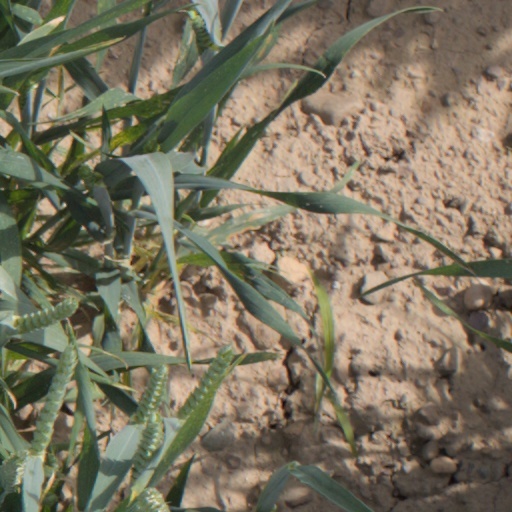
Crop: wheat